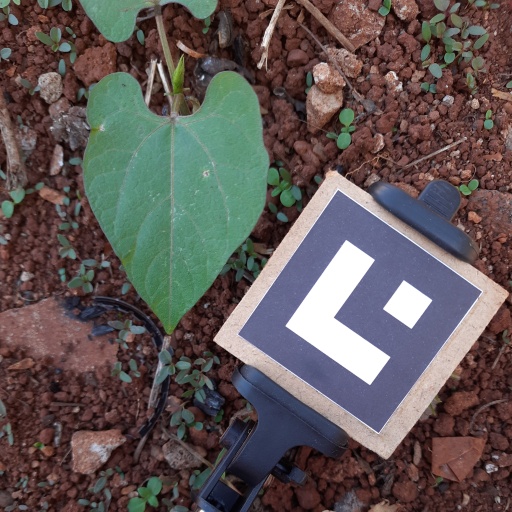
Observations: flat surface, no eating holes, under shade